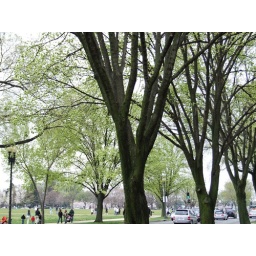
whee green and white all over the place!